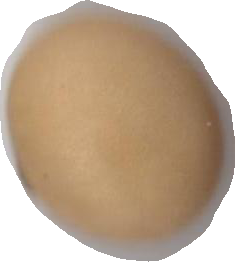
Variety: Anjasmoro